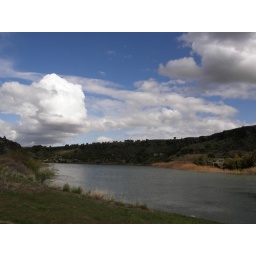
cloud over snake river